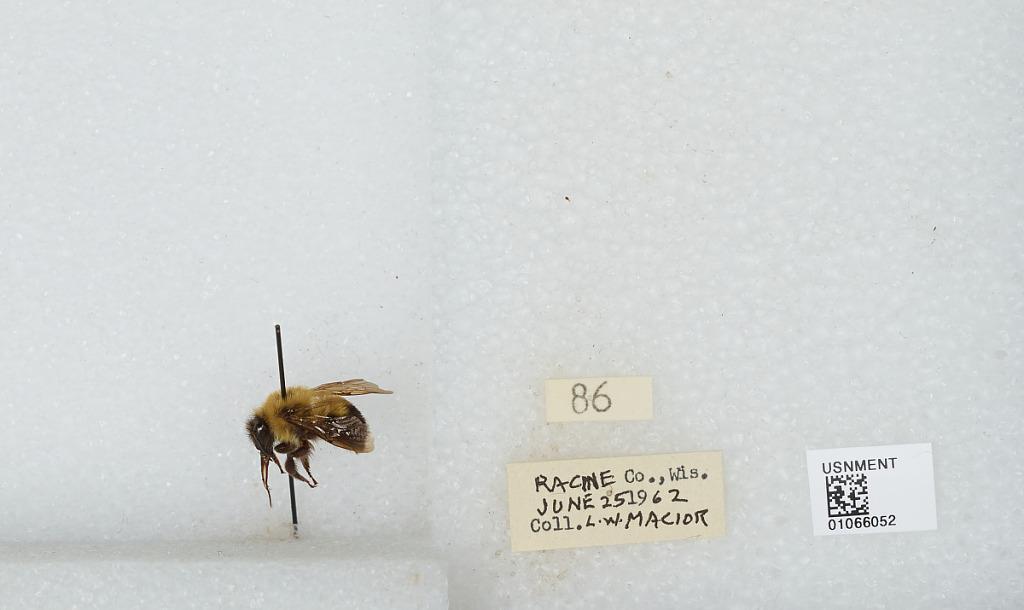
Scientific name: Bombus (Pyrobombus) bimaculatus Cresson
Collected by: L. Macior
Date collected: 1962-6-25
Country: United States
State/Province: Wisconsin
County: Racine
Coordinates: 42.78, -87.76